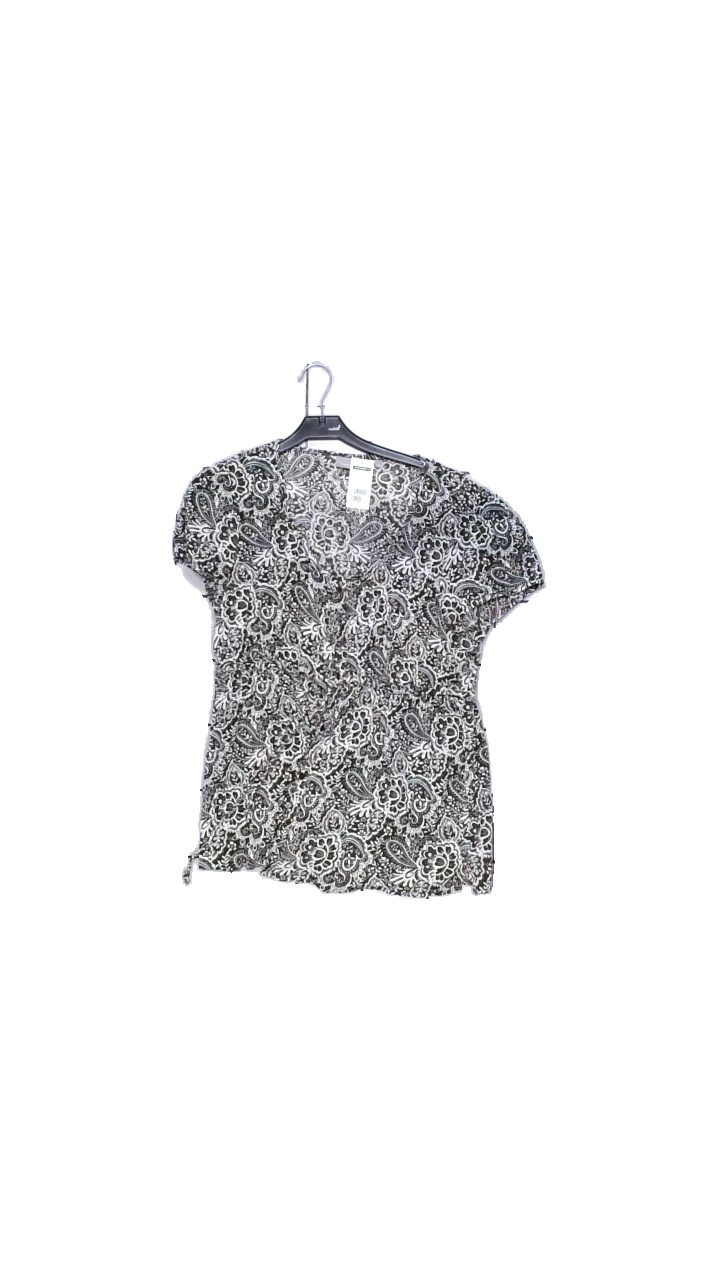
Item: Blouse (Ladies)
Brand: Kappahl
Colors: Multicolor, White, Brown
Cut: Regular, V-collar
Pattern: Geometric print
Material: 100% cotton
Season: All
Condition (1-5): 4
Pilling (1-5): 4
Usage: Reuse
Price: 50-100